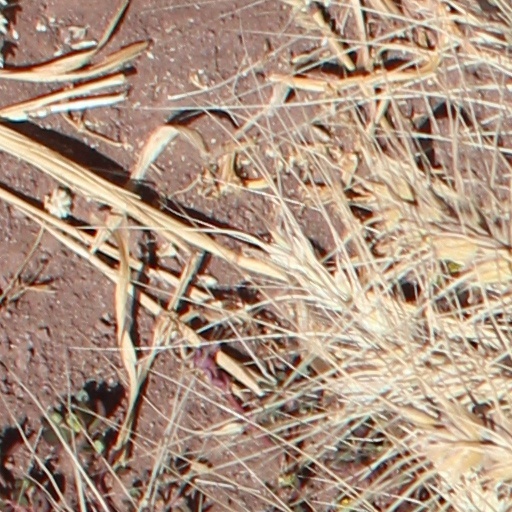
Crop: wheat